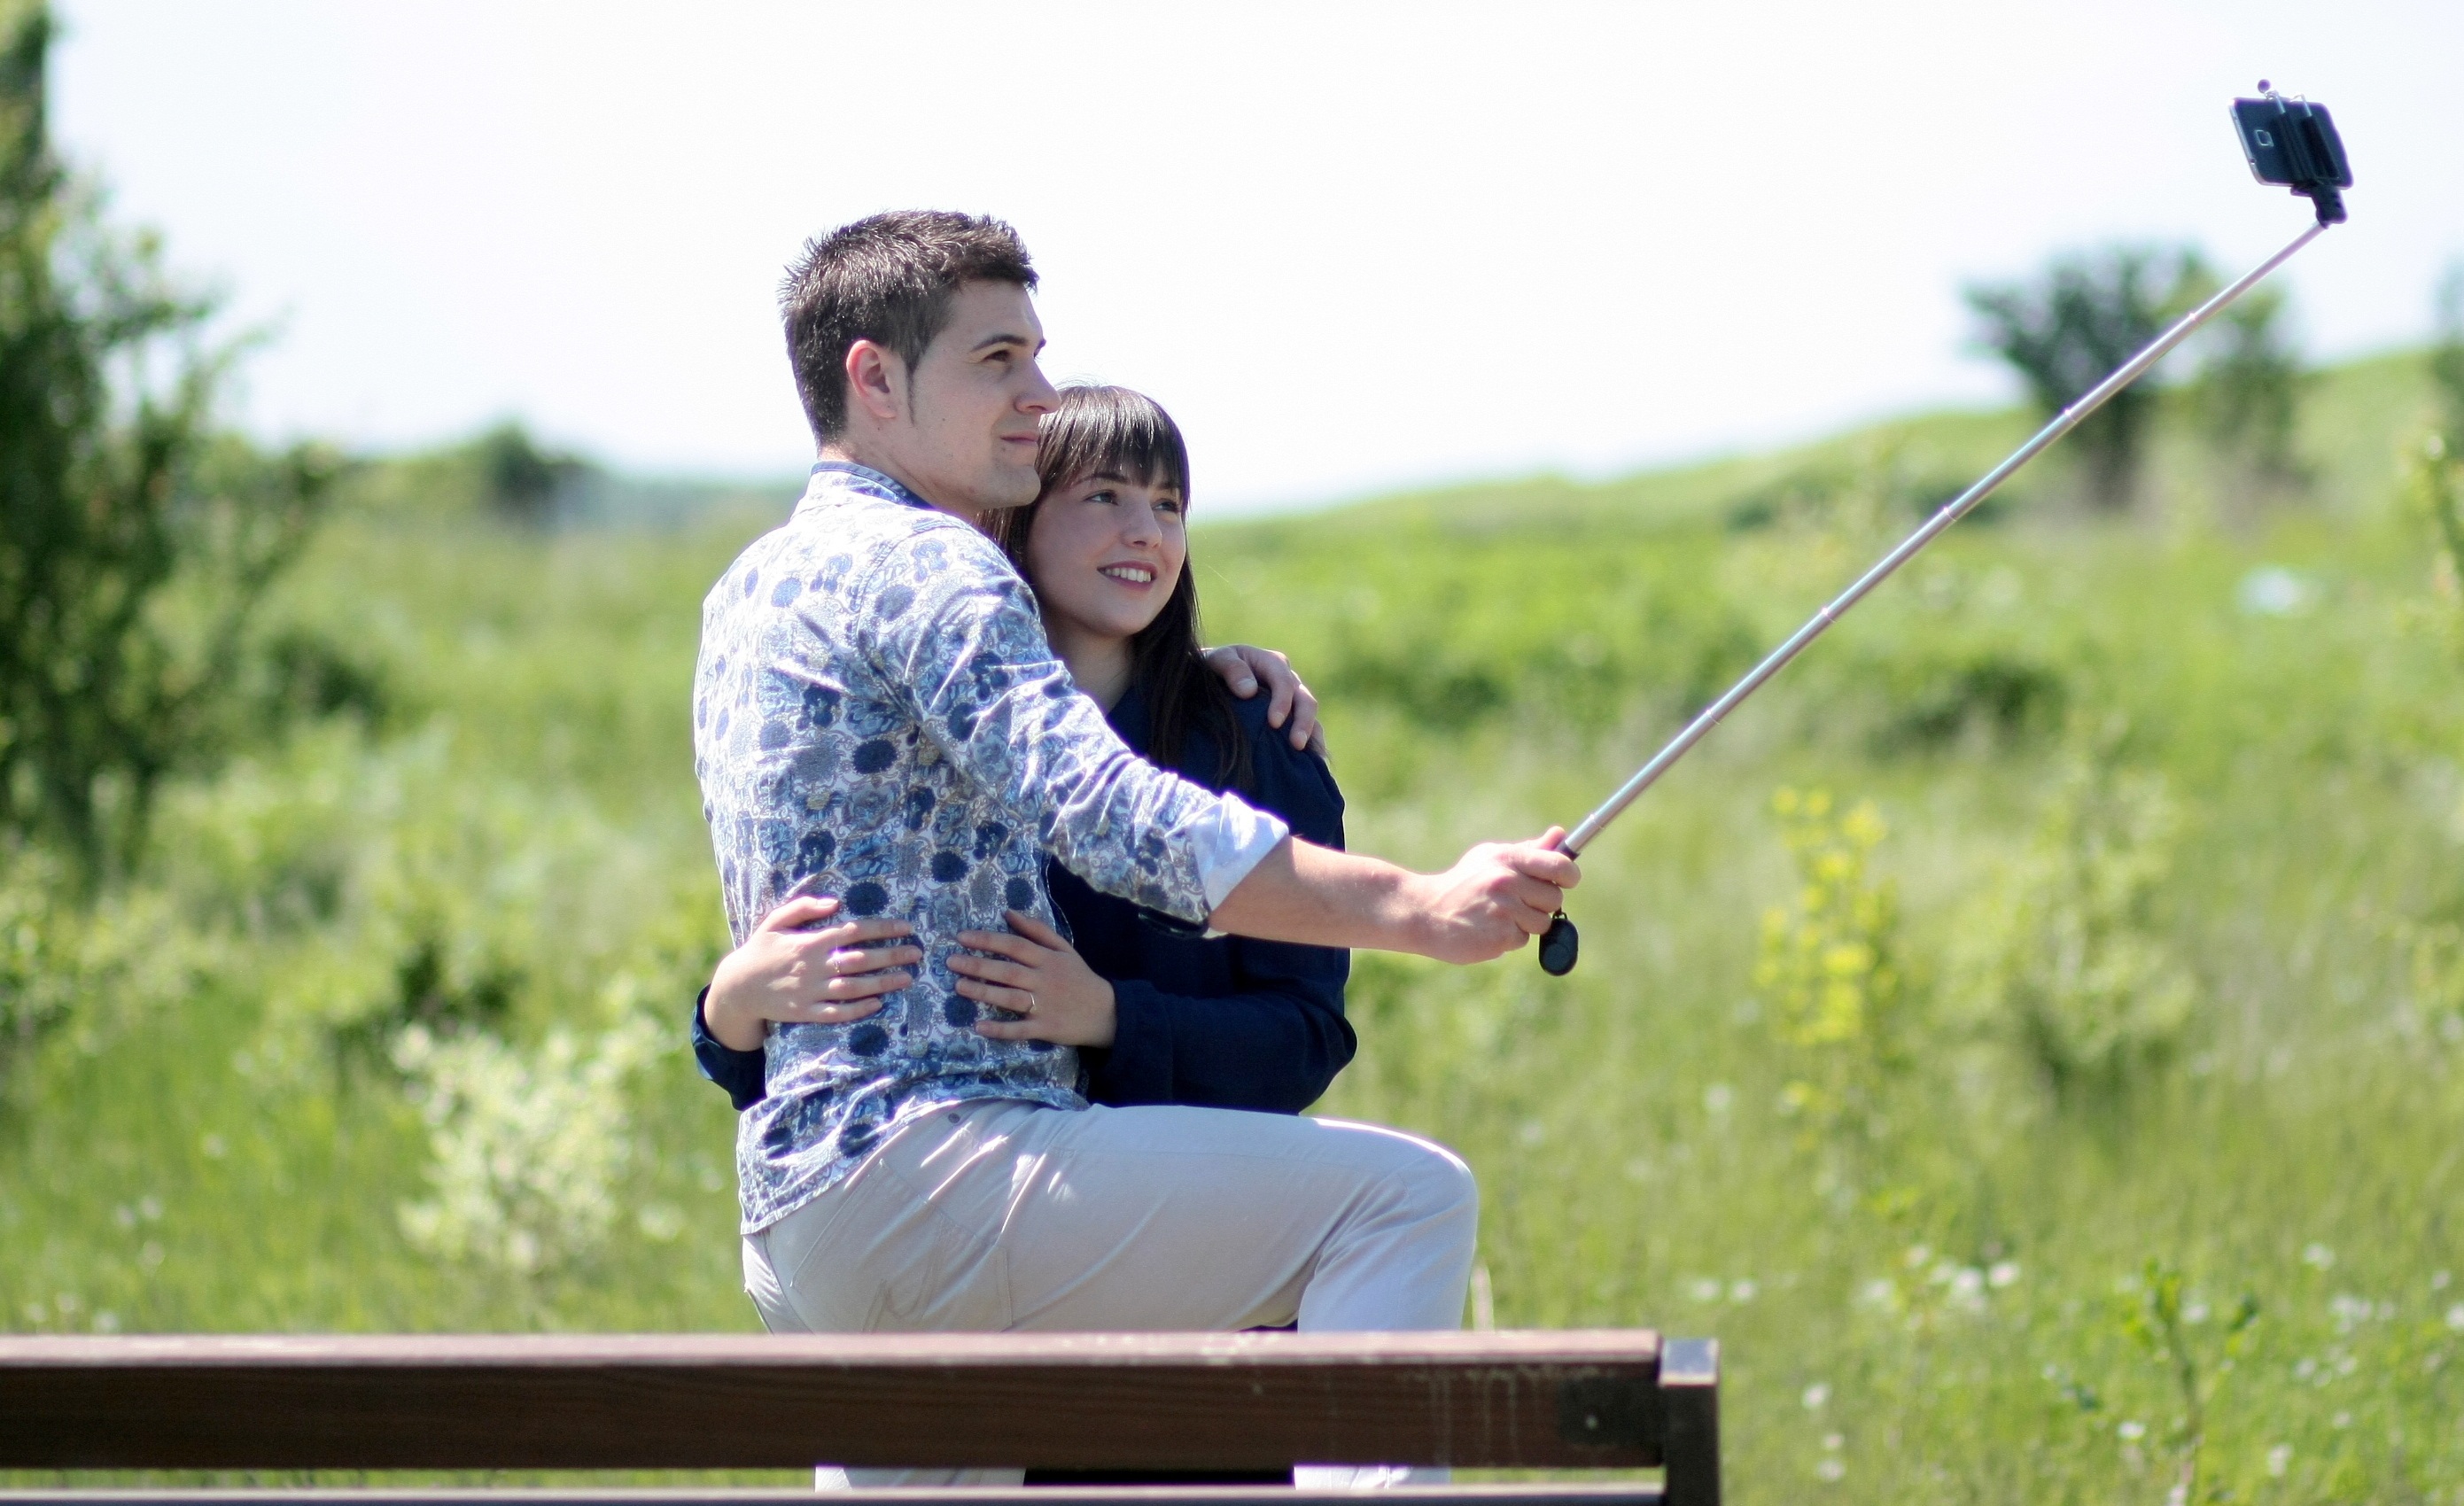
photography, recreation, couple, romantic, selfie, outdoor recreation, dragooste